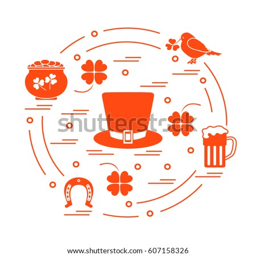
cute vector illustration with different symbols for holiday arranged in a circle .